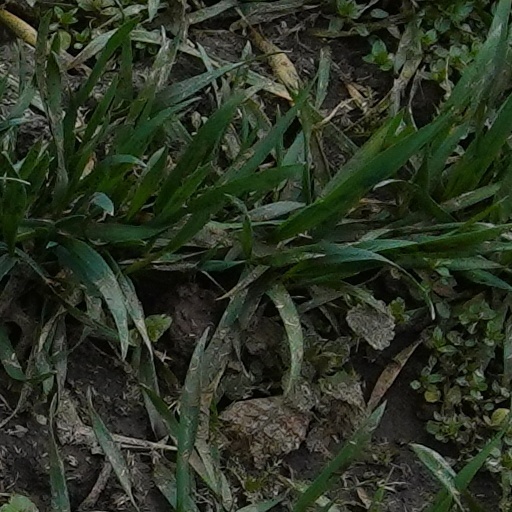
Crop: wheat